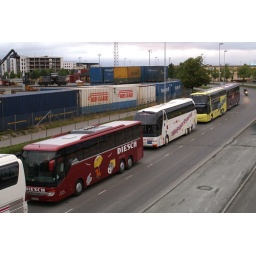
Some of the tourist buses that visit the city in summer. A red Setra, white Neonplan and unknown buses at back.